Johann Caspar Bachofen

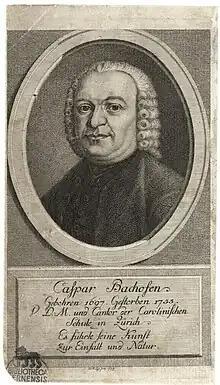

Johann Caspar Bachofen (December 26, 1695 – June 23, 1755) was a Swiss music teacher and hymn composer.